J30 Protests

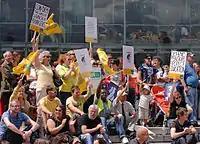
A joint NUT, ATL, UCU, PCS strike rally took place outside The Forum in Norwich against cuts in their pension conditions.

Nottingham had trades unionists rally into the town centre to see members chanting slogans from a makeshift stage in the city's main square.